Fort Hood 43

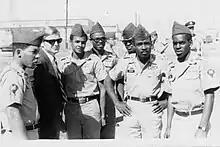
African American GIs, recently returned from Vietnam, were ordered to serve on riot-control duty at the 1968 Democratic National Convention in Chicago. They refused and were court marshaled. These six, standing with their attorney Michael Kennedy, were singled out as leaders. From left:, Pfc. Ernest Bess, Pfc. Guy Smith, Sp/4 Albert Henry, Pvt. Ernest Frederick, Sgt. Robert Rucker, Sp/4 Tollie Royal. Photo by Ellen Catalinotto

A few months later, thousands of soldiers stationed at Fort Hood were being prepared again for possible use to control potential rioters at the Democratic National Convention in Chicago. A large number of Black soldiers at the base were concerned about racism within the military and the possibility they might be used against civilians in Chicago. On the evening of Friday, August 23, after receiving orders to Chicago, over one hundred "from the 1st Armored Cavalry Division" met on the base to discuss the situation. At around midnight, sixty troops staged a nonviolent sit-in at a major intersection on the base. They continued to discuss their concerns, drew of a list of grievances, and debated "whether they should refuse orders to deploy to Chicago." Private Guy Smith, a Vietnam combat veteran, described the mood of the gathering, "A lot of the black GIs knew what the thing was going to be about and they weren't going to go and fight their own people." At 5 a.m. Saturday morning, the division commander, Maj. Gen. John C. Boles Jr., and members of his staff met with the protesters and discussed their grievances. After "pleading with the recalcitrant troopers," seventeen of the demonstrators returned to their barracks, but forty-three continued to protest. As Time magazine described it, rather than being forced